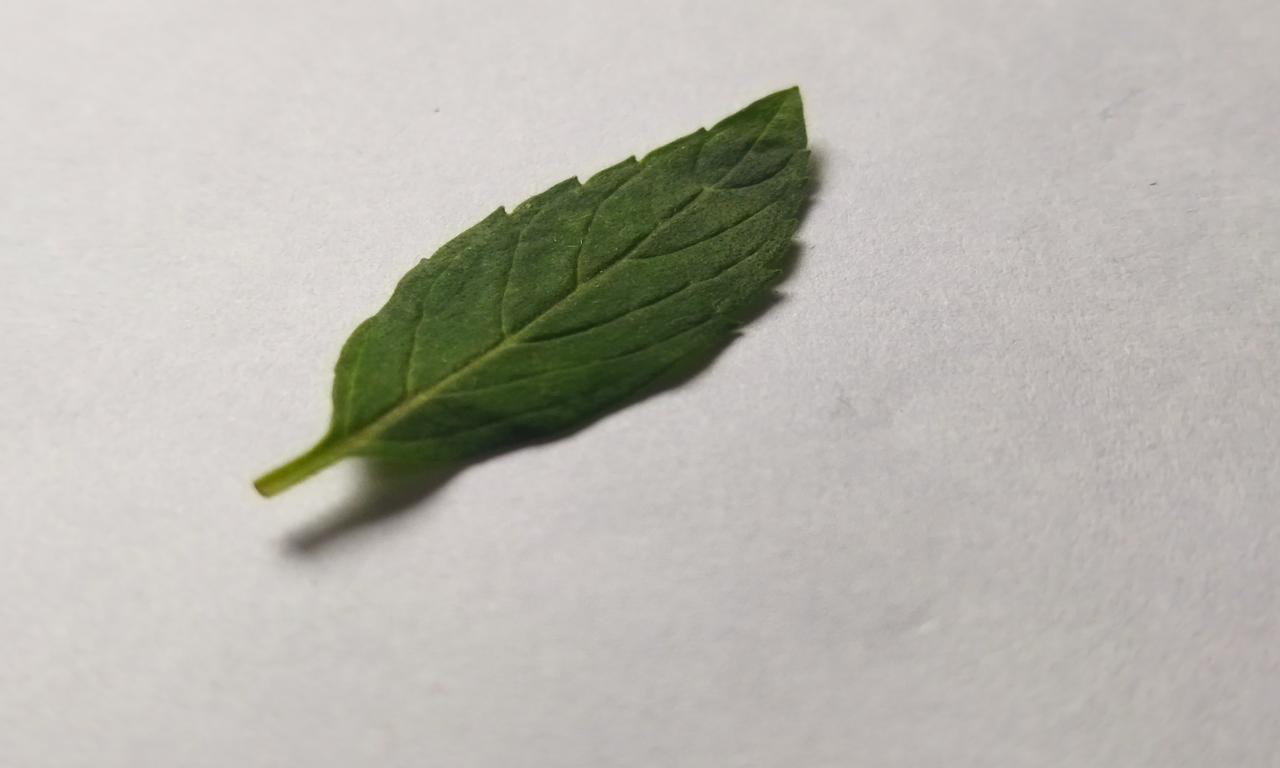
Label: Fresh